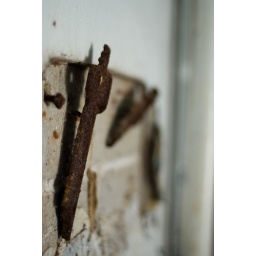
Some sort of wall mount in the abandoned building.